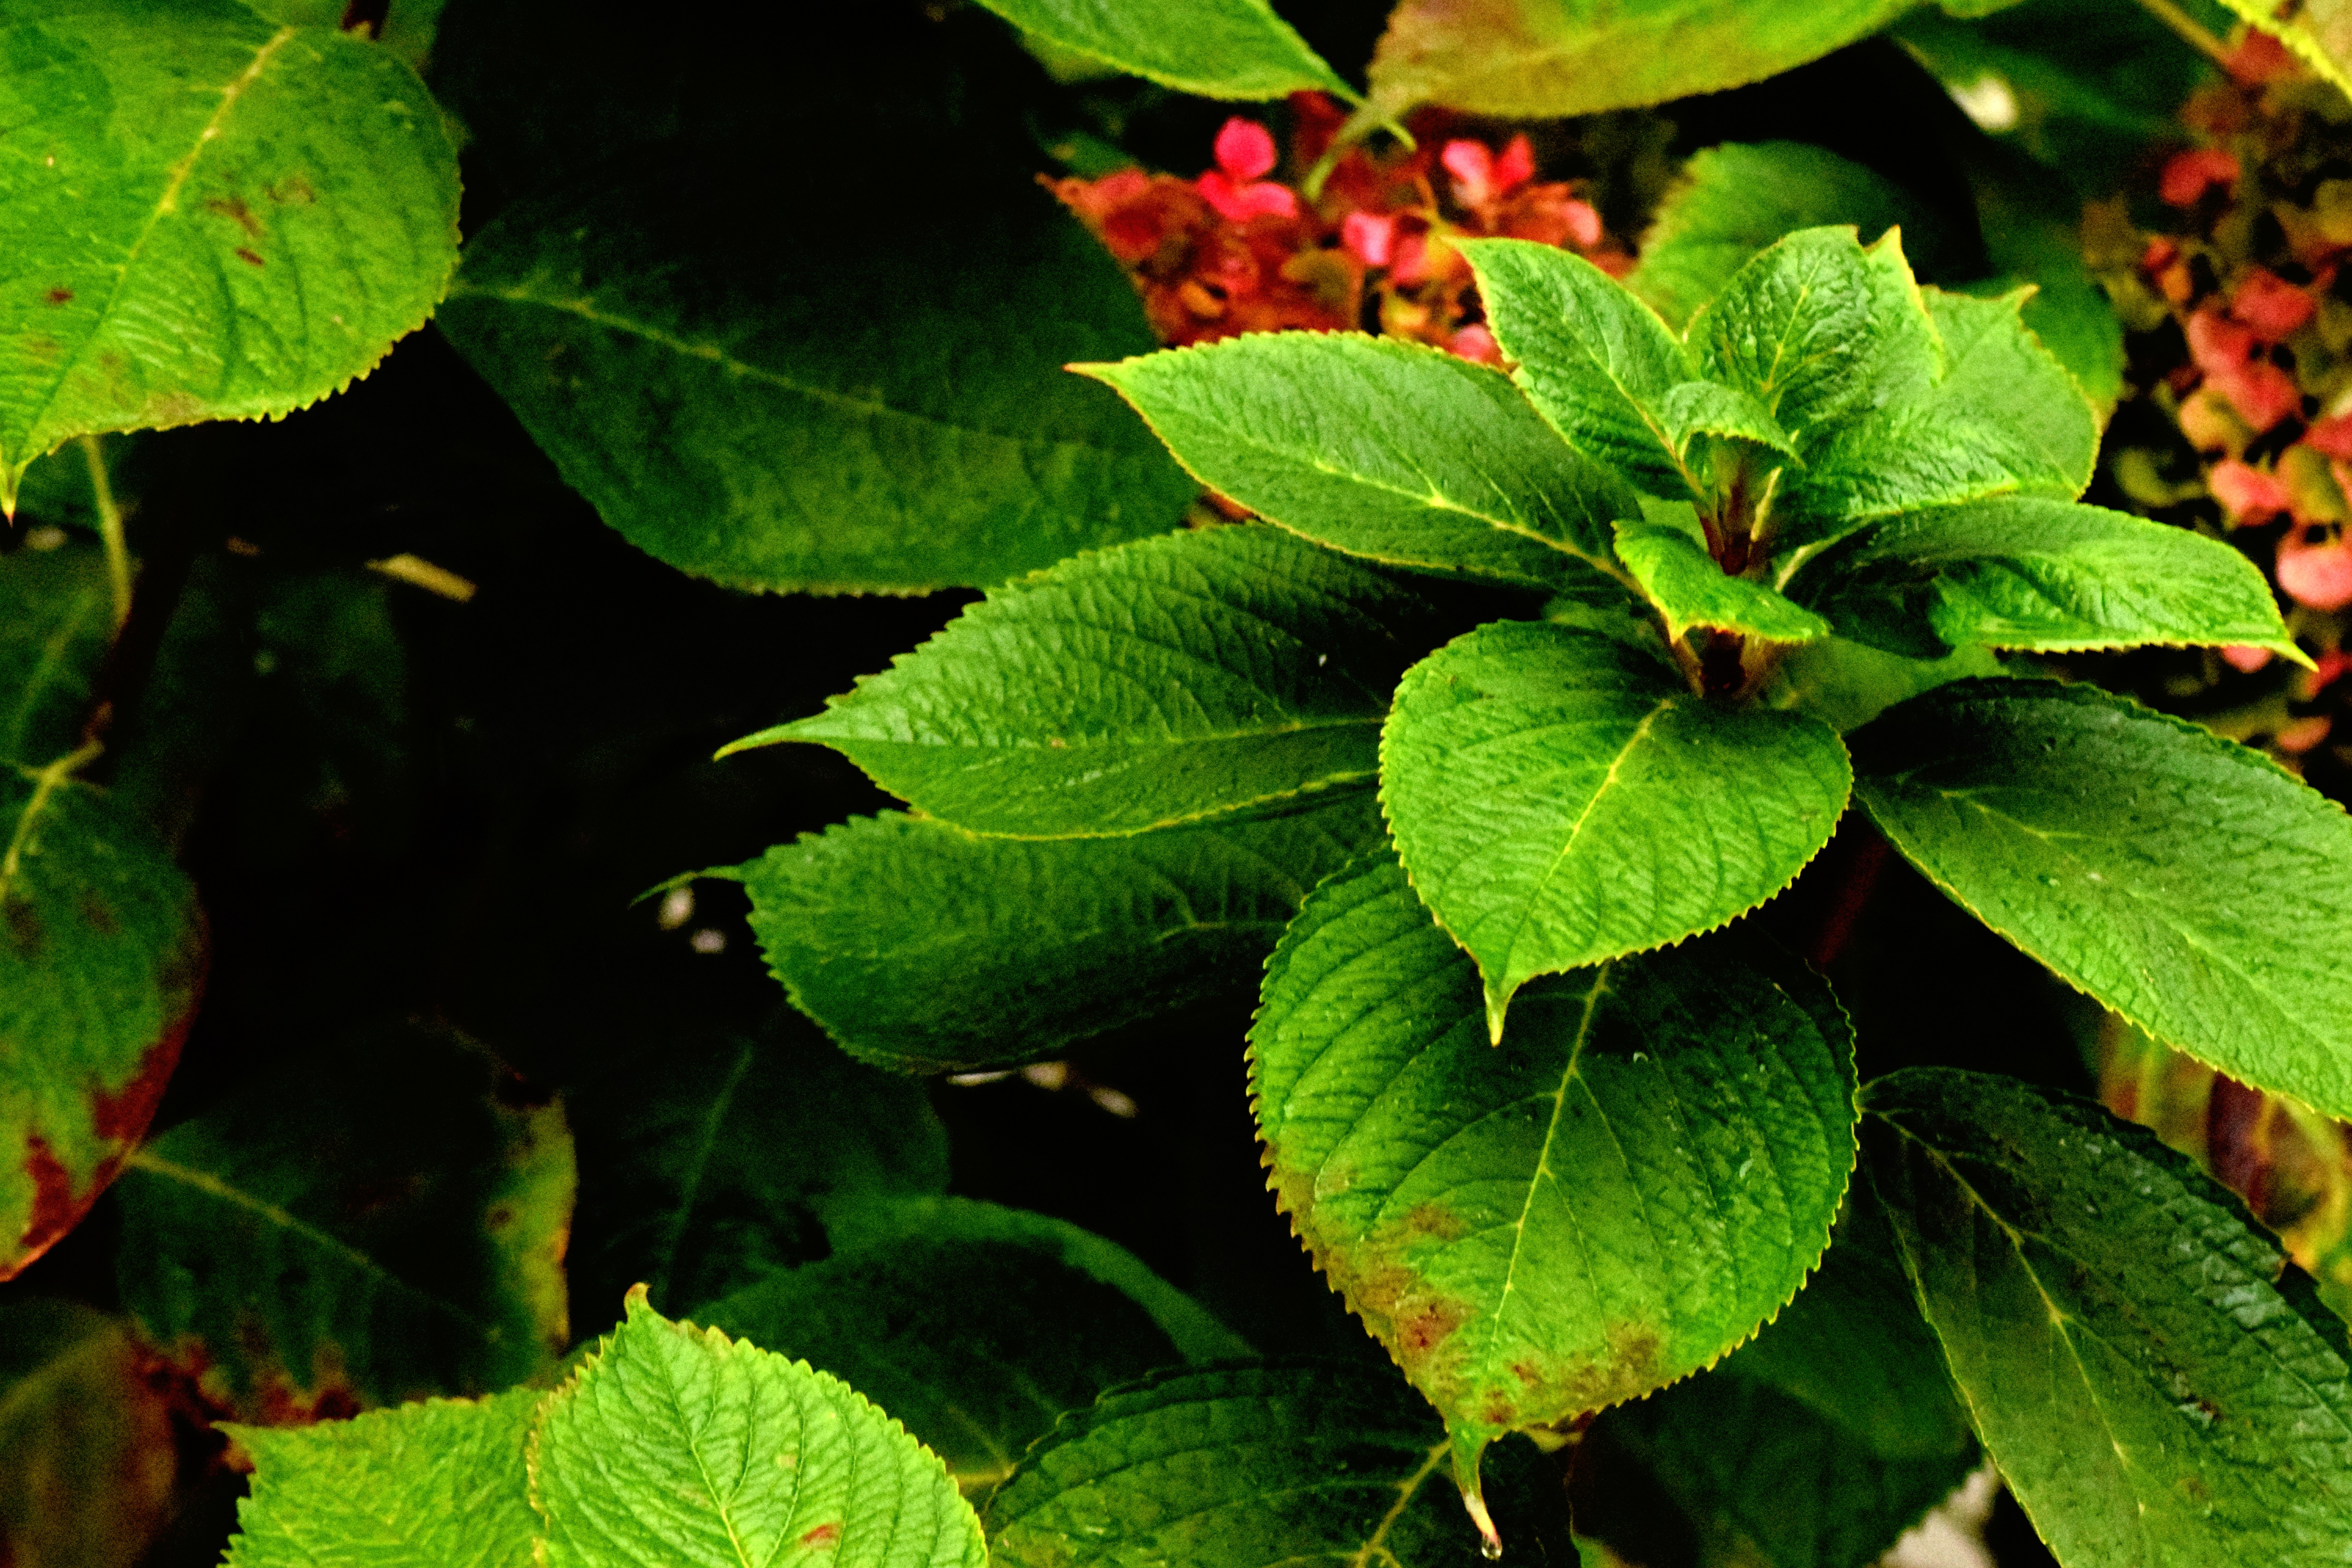
bright, green, leaves, leaf, plant, groundcover, shrub